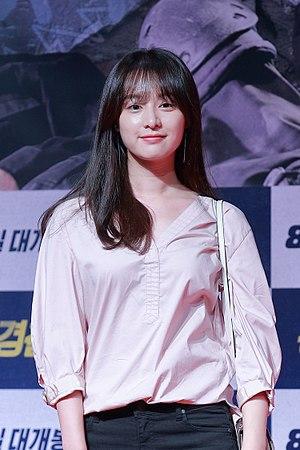
Kim Ji-won est une actrice sud-coréenne née le 19 octobre 1992. Elle s'est fait connaître grâce à ses rôles dans les séries télévisées To the Beautiful You, The Heirs, Descendants of the Sun et Fight for My Way.